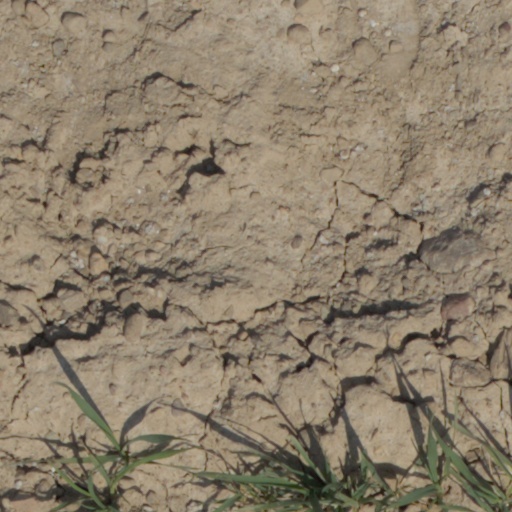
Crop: wheat